National symbols of Indonesia

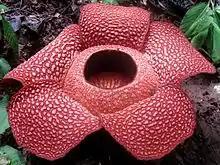
Rafflesia arnoldii, Floral Emblem of Indonesia.

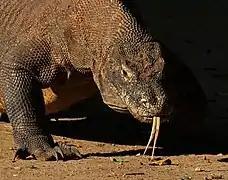
Komodo dragon, National Animal of Indonesia.

Indonesian animal emblems are Indonesian endemic fauna that gain the status as national animal symbol that represent Indonesia and describe Indonesian biodiversity. Today there are three animals that gained the status as Indonesian animal emblems: